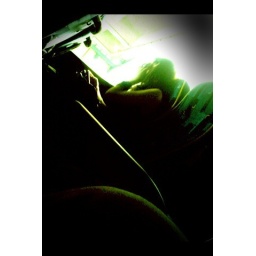
Unknown girl in the bus - inconnue dans le bus